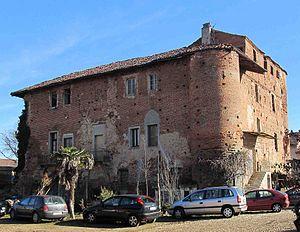
Trofarello est une commune italienne d'environ 11 100 habitants, située dans la ville métropolitaine de Turin, dans la région Piémont, dans le nord-ouest de l'Italie.